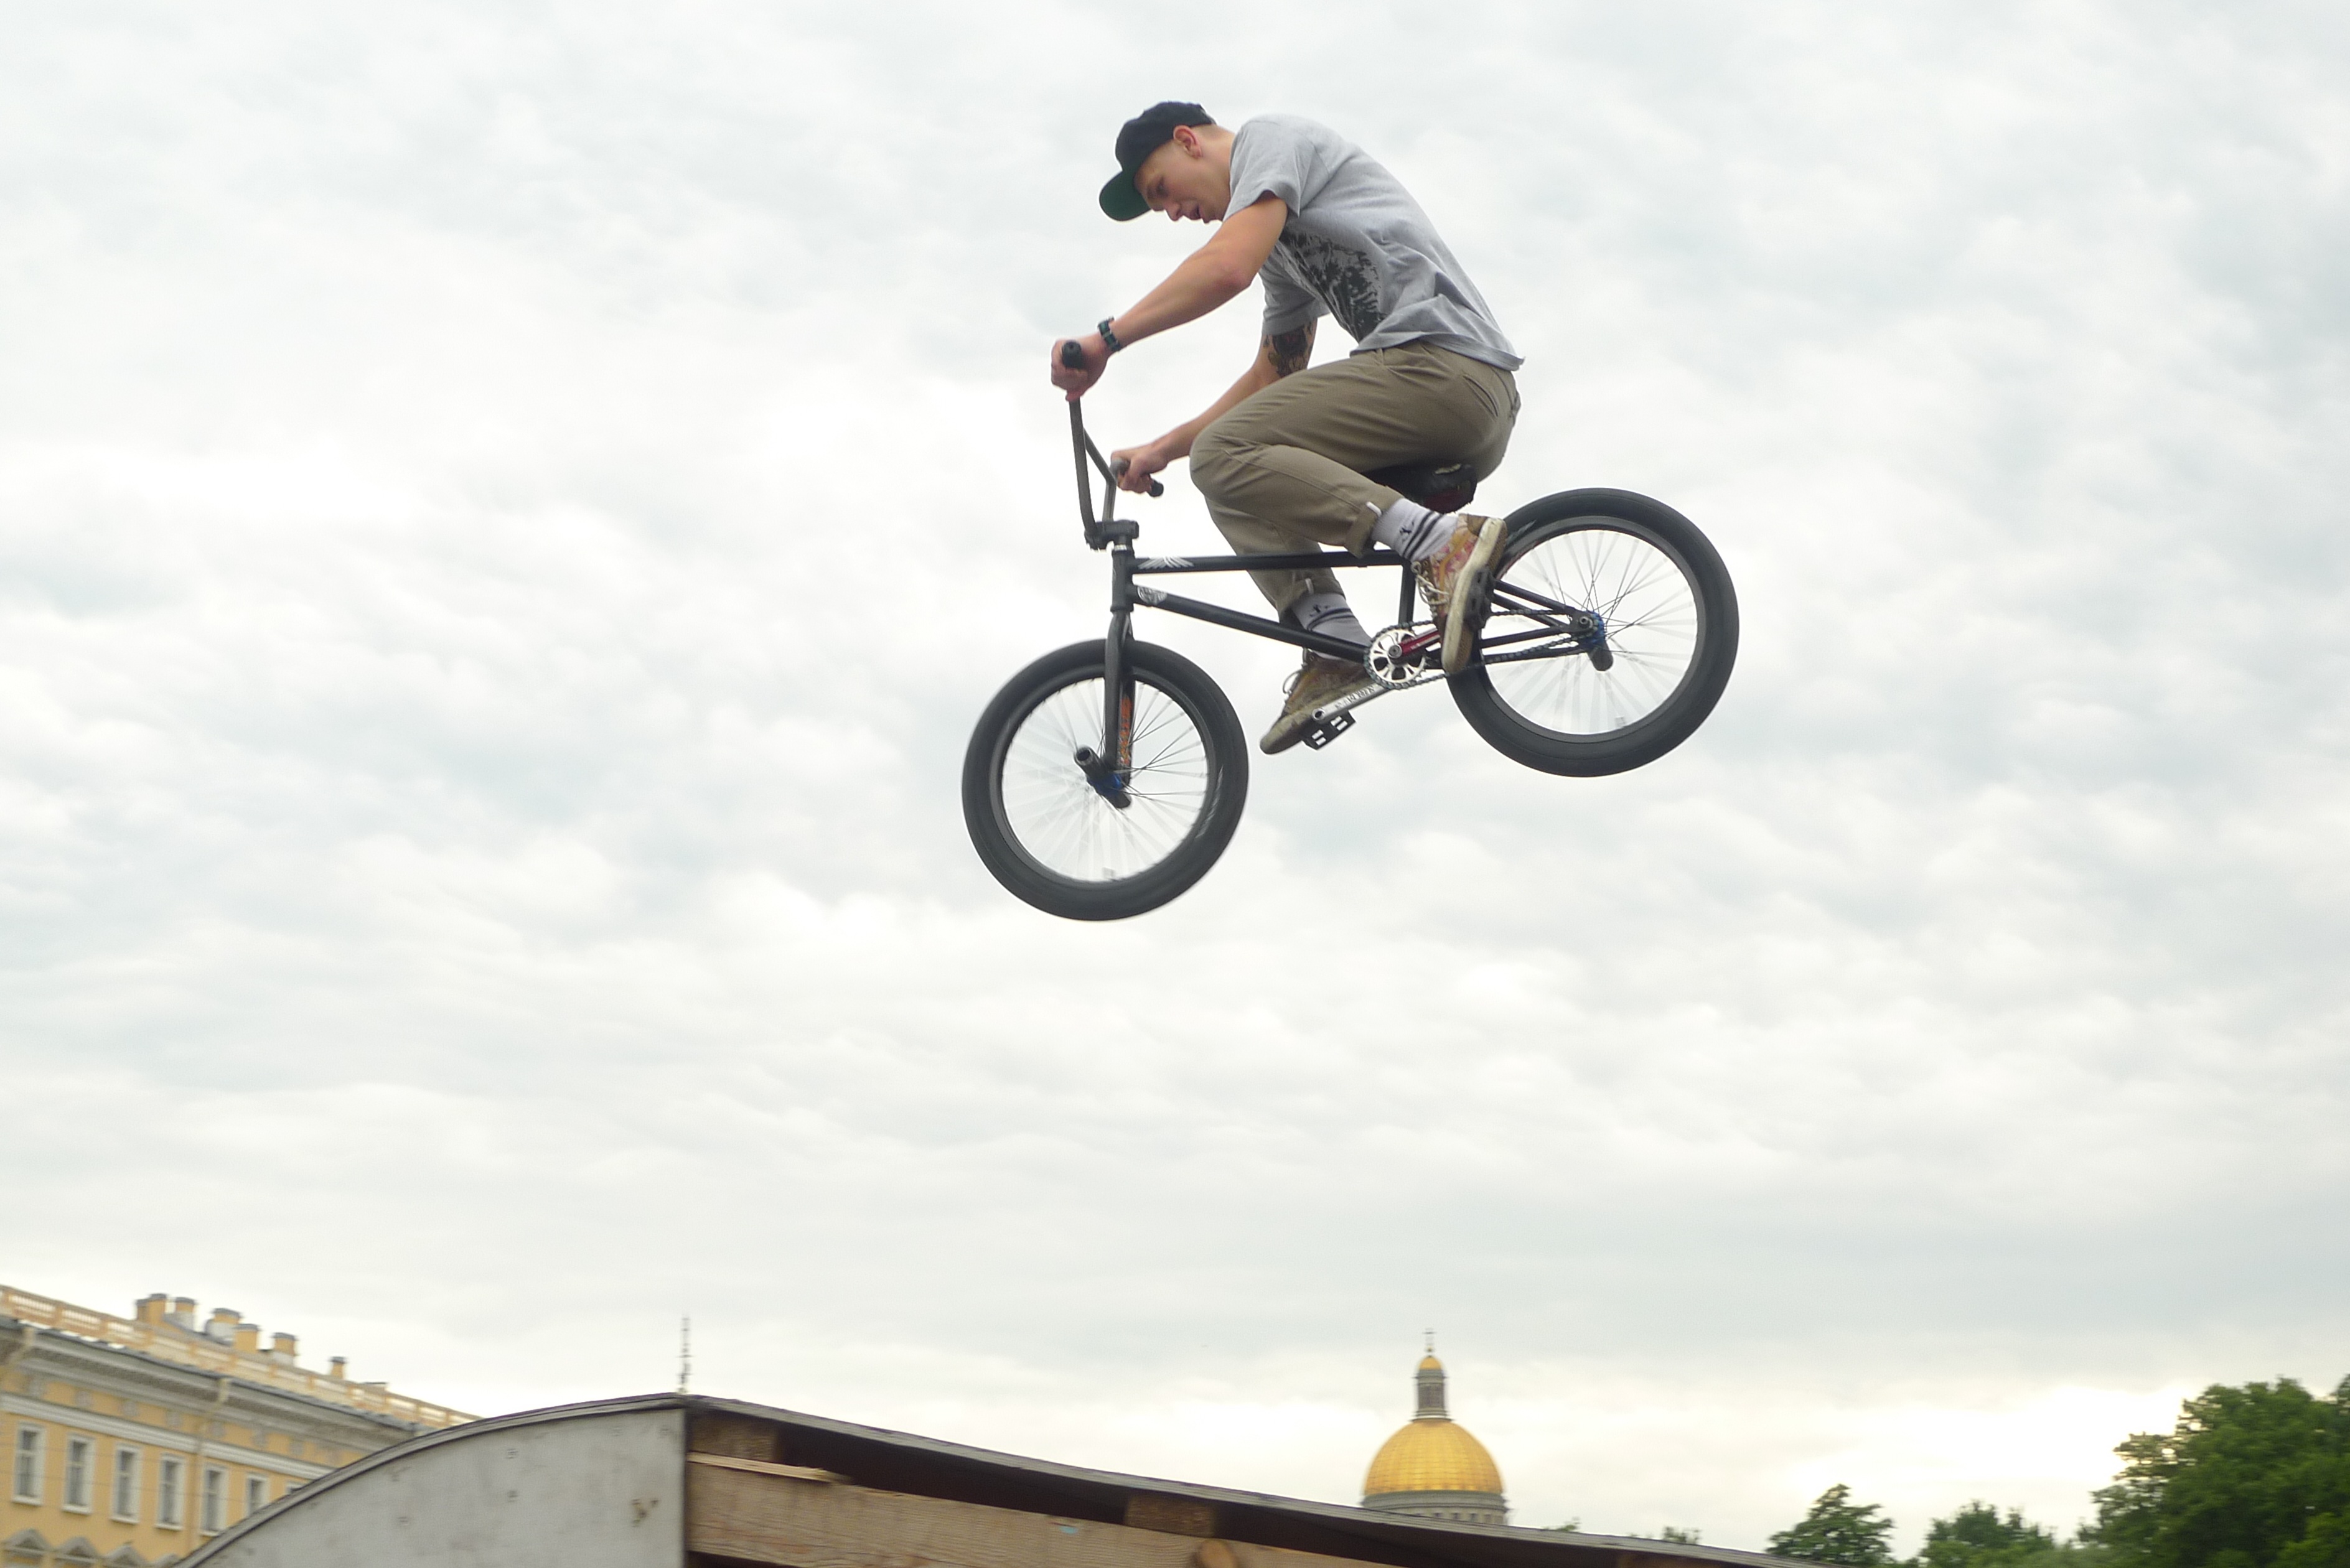
bicycle, jump, vehicle, extreme, extreme sport, mountain bike, bmx, sports, russia, trick, freeride, cycle sport, bicycle motocross, bmx bike, freestyle bmx, bmx racing, stopt